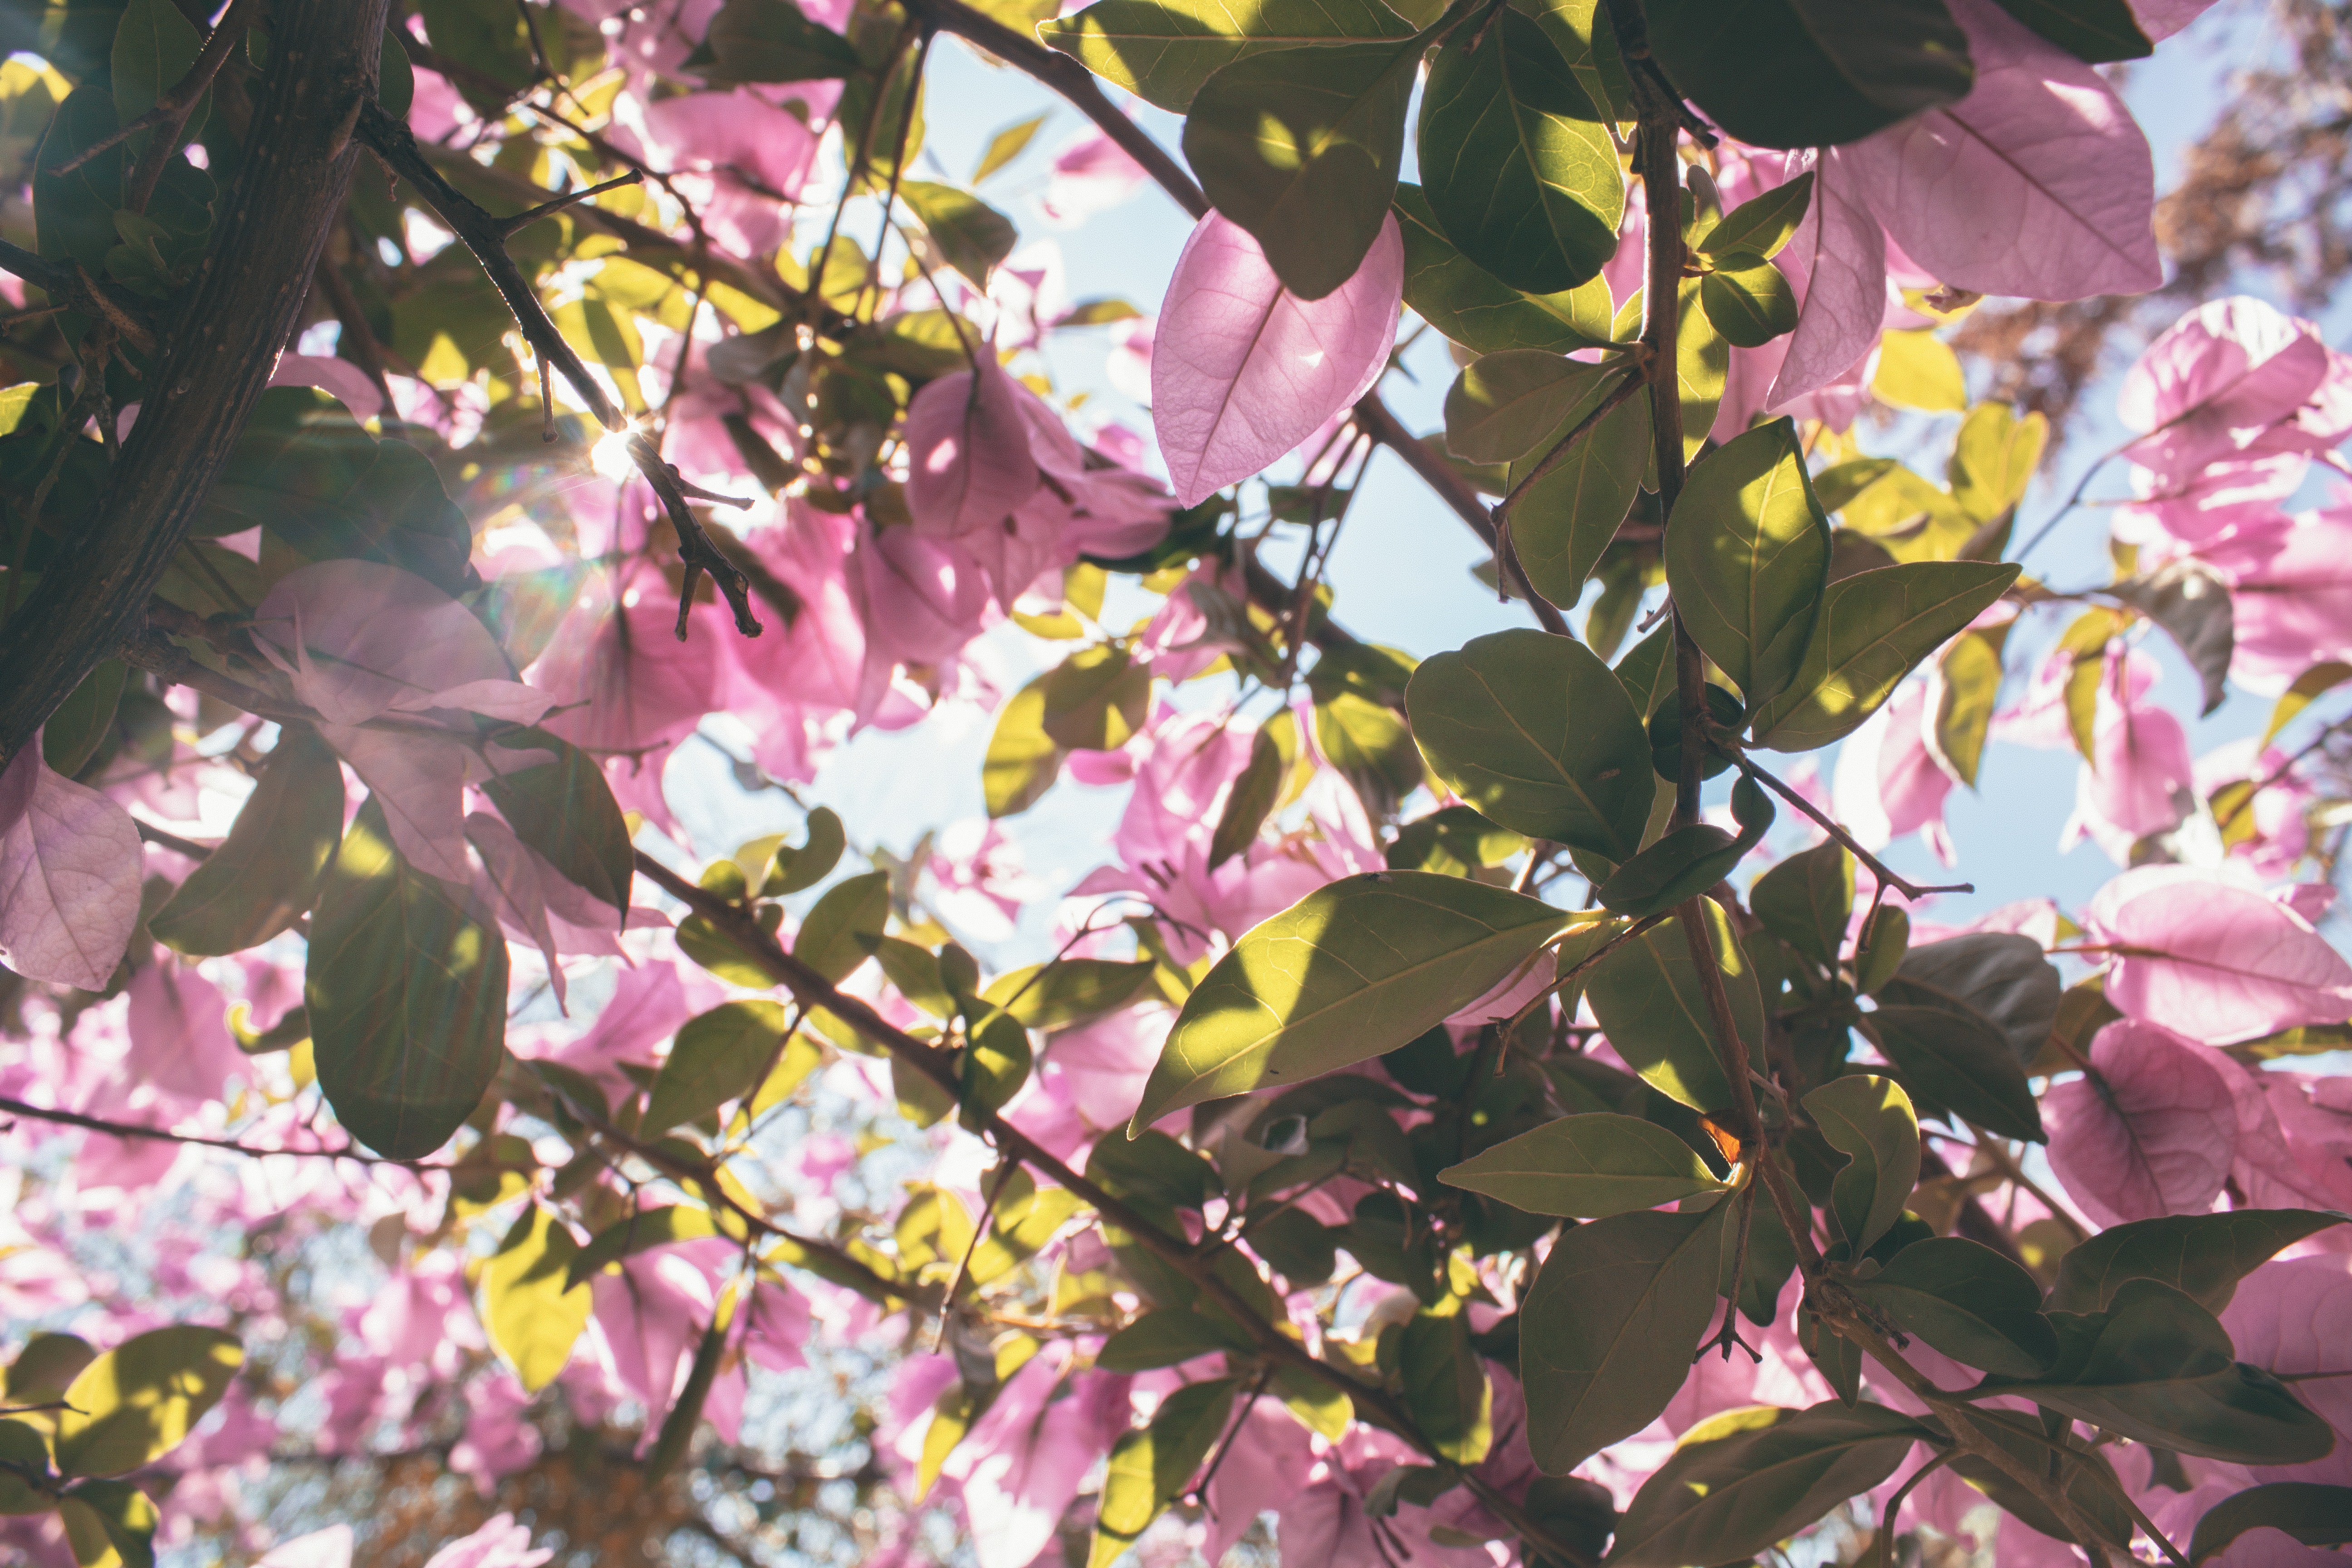
flower, branch, pink, spring, plant, tree, leaf, botany, blossom, woody plant, petal, flowering plant, twig, redbud, red bud, magnolia